Jennifer Worth

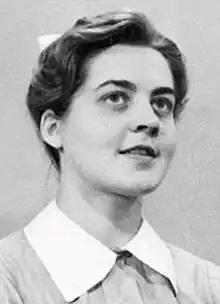
Worth as a nurse in the 1950s

Jennifer Louise Worth RN RM (25 September 1935 – 31 May 2011) was a British memoirist, nurse, and midwife. She worked in the poverty-stricken East End of London in the 1950s, where she gained much of her experience that would later shape her writing. Drawing on these experiences, she wrote a best-selling trilogy: "Call the Midwife" (2002), "Shadows of the Workhouse" (2005) and "Farewell to The East End" (2009). After leaving her career in nursing, Worth re-trained as a musician.